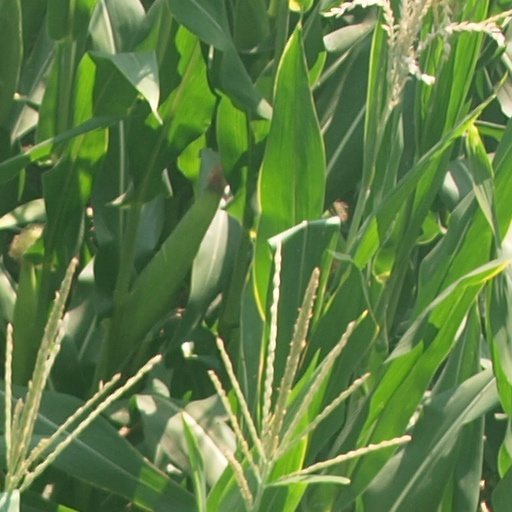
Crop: maize; corn